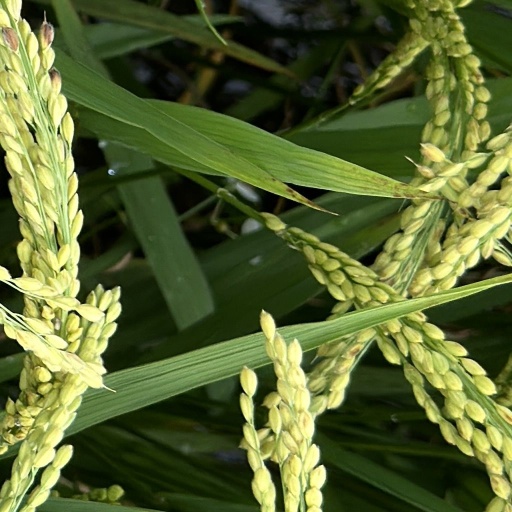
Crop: rice